Describe the emotion expressed in this image:  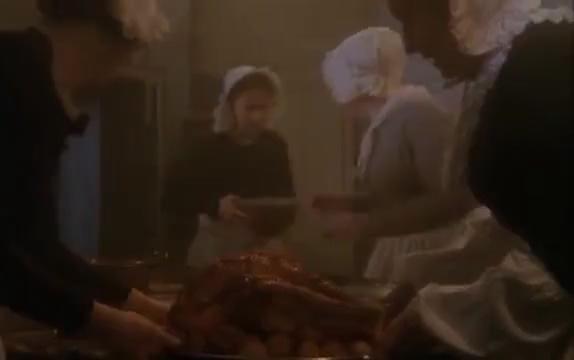
This person displays Fear, valence and arousal with low intensity.